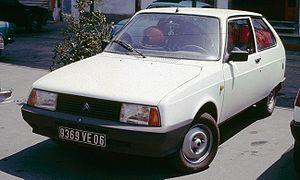
La Citroën Axel est le modèle d'exportation, pour quelques pays d'Europe de l'Ouest, de la petite berline Oltcit présentée en octobre 1981 et produite à Craiova en Roumanie. En France, cinq versions ont été vendues à partir de juillet 1984 : Axel, Axel, Axel 11 R, Axel 12 TRS, et Axel 12 TRS.